History of the Georgia Institute of Technology

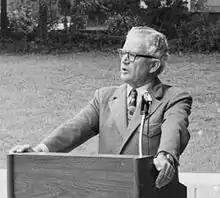
A man wearing a suit and glasses standing at a podium outside.

James E. Boyd, who had assumed the vice chancellorship of the University System of Georgia the previous month, was appointed acting president of Georgia Tech by Chancellor George L. Simpson in May 1971. Simpson's selection of Boyd as interim president was influenced by Boyd's previous experience as an academic administrator, his experience as director of the Engineering Experiment Station, and his ongoing position on the station's board of directors. The chancellor hoped this combination would help resolve a brewing controversy over whether the EES should be integrated into Georgia Tech's academic units to improve both entities' competitiveness for federal money.